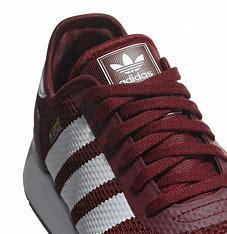
Brand: Adidas
Model: N 5923